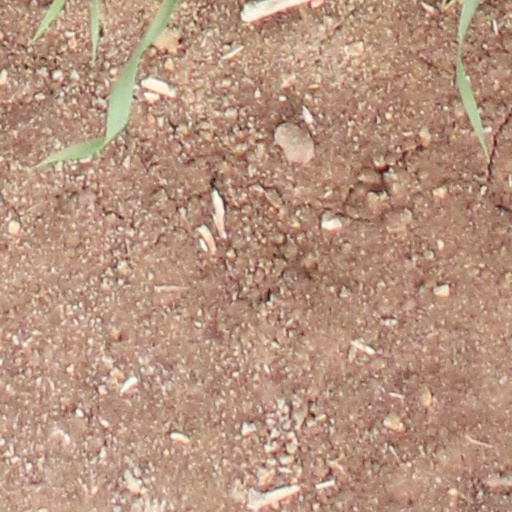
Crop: wheat